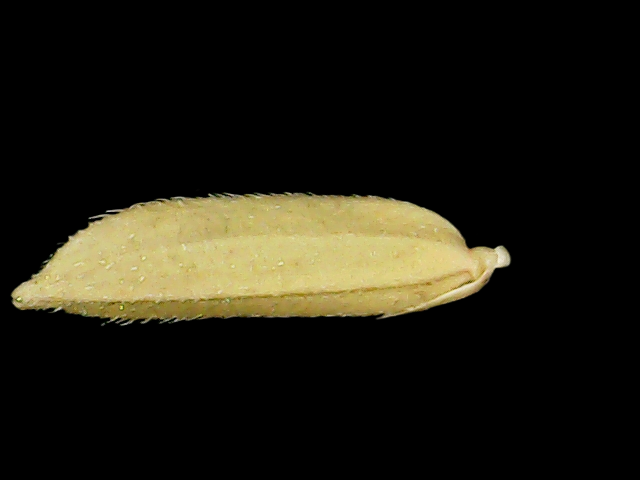
Rice variety: Binadhan20